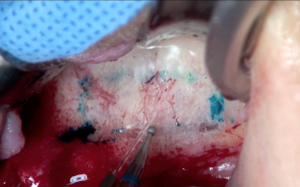
Fig 3. Réalisation de la fenêtre osseuse à la fraise boule.
Attention : Images choquantes